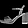
Label: Sandal